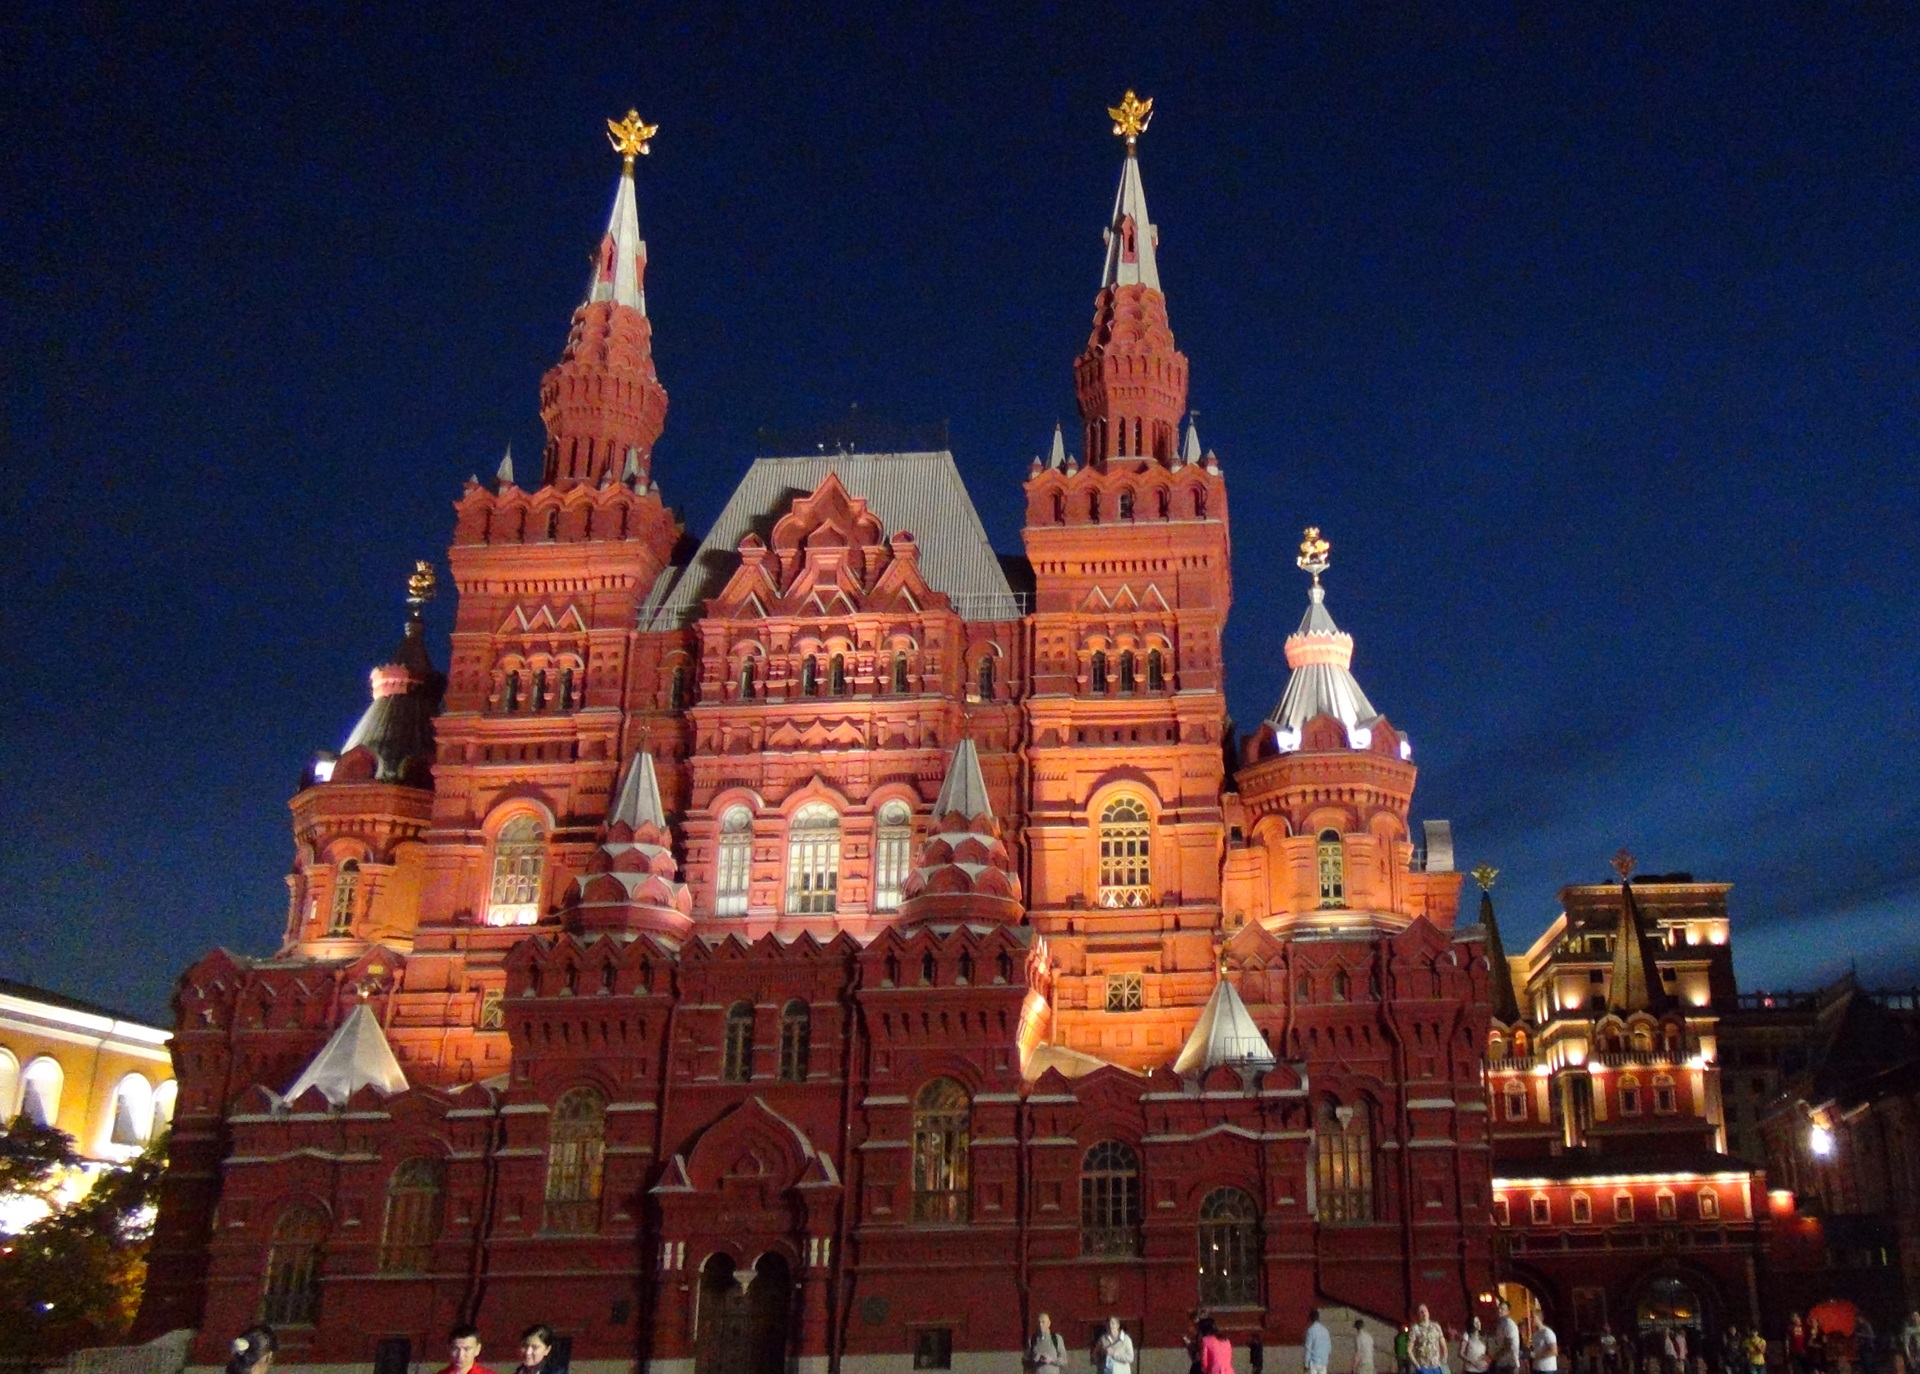
night, building, city, tower, landmark, cathedral, place of worship, temple, moscow, russia, historic site, museum history